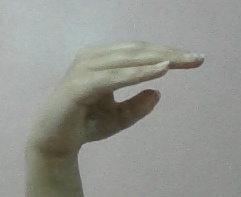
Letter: jeem